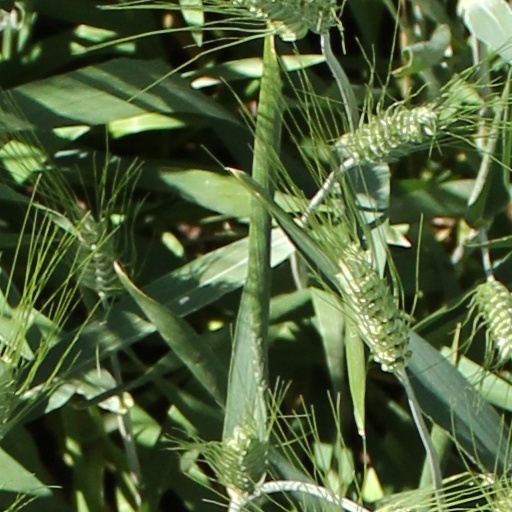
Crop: wheat